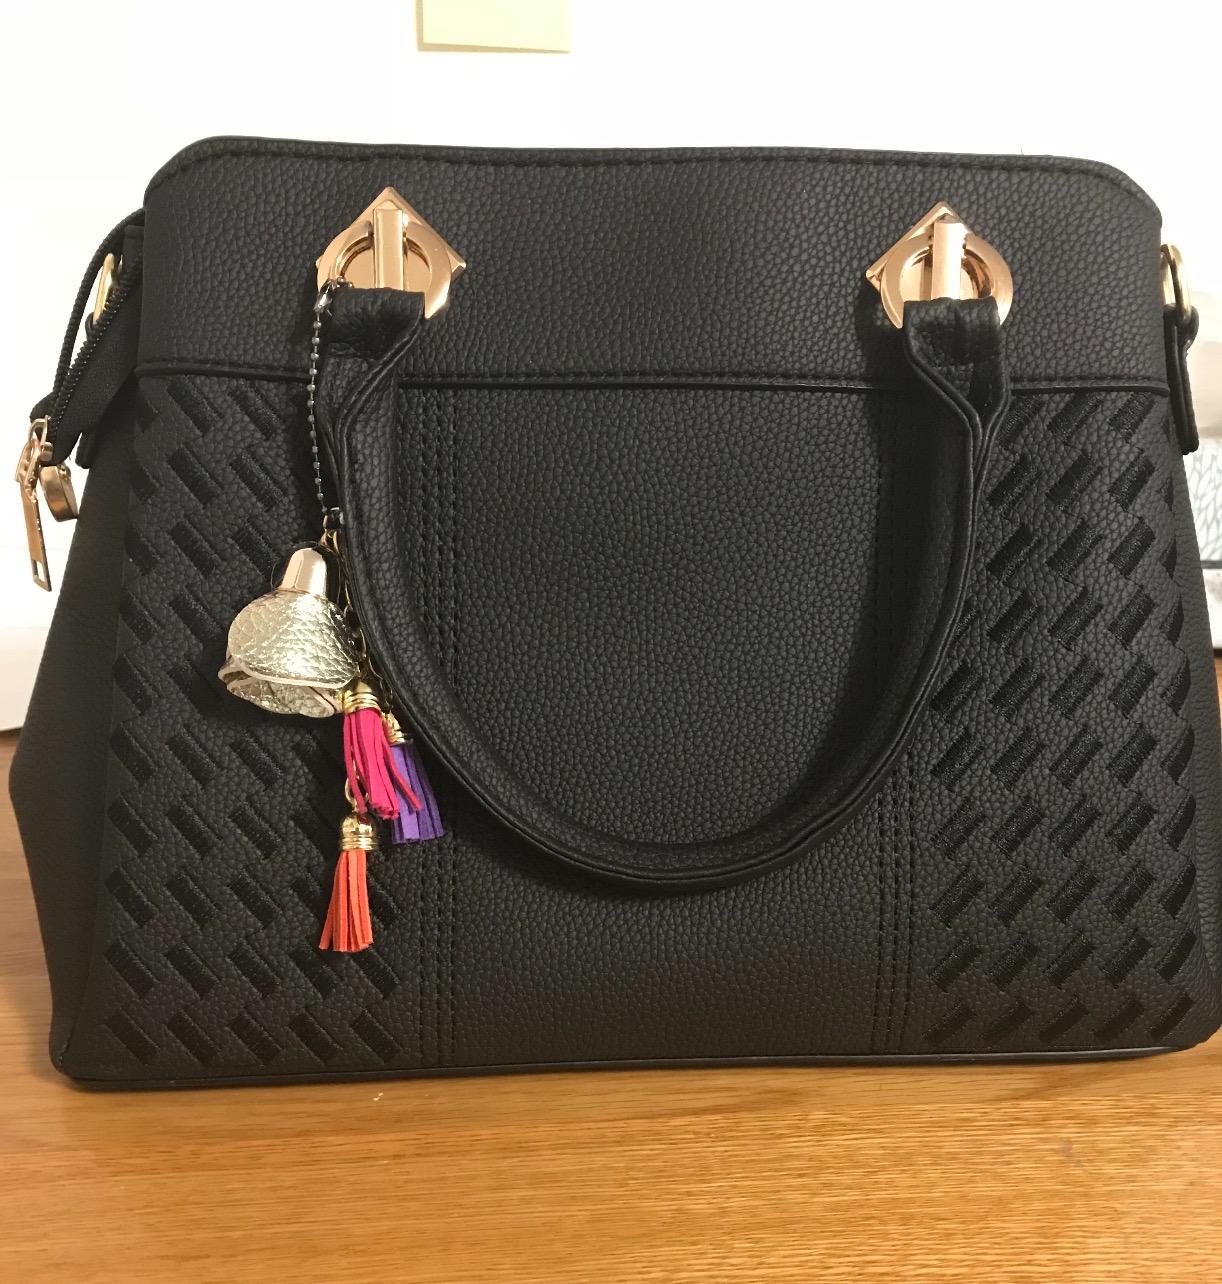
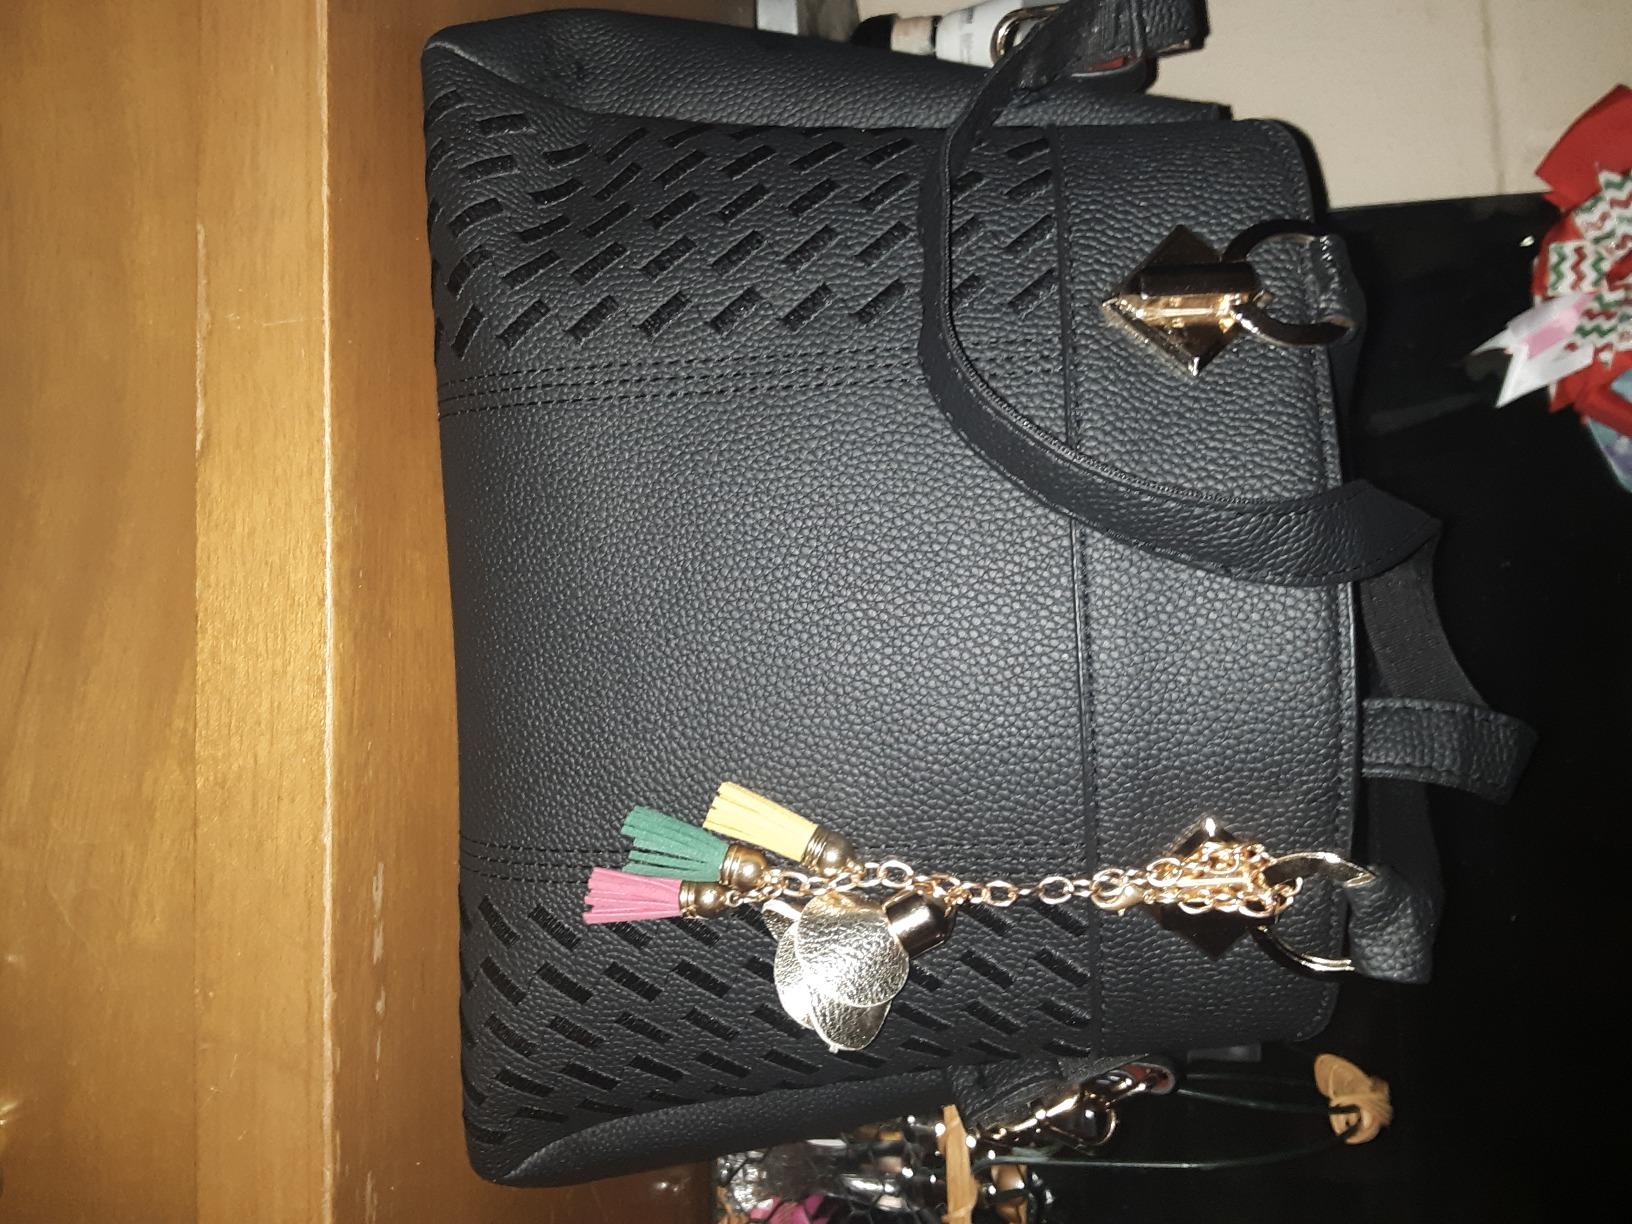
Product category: accessories_handbag
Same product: yes